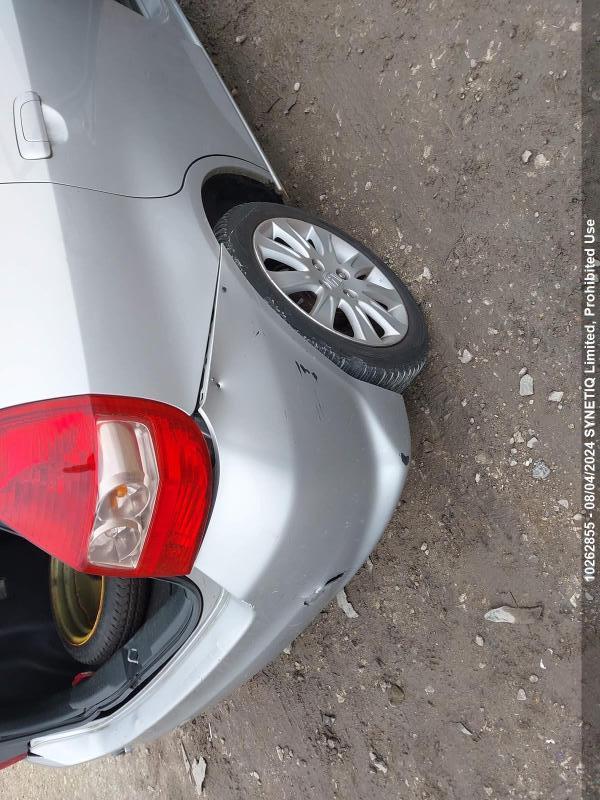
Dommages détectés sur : malle, pare-choc arrière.
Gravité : mineur